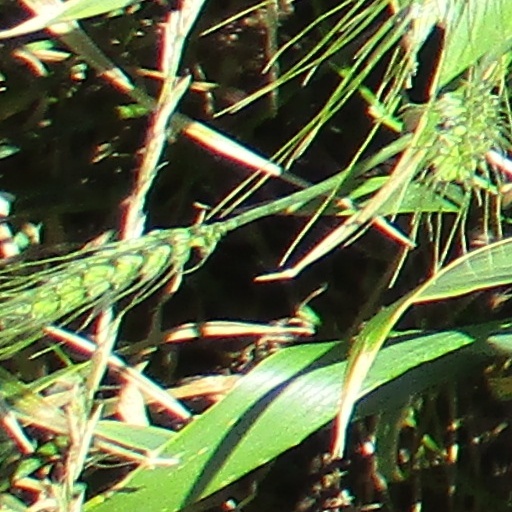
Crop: wheat